Toronto ravine system

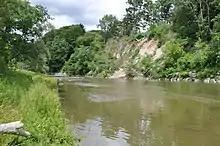
The Humber River at Raymore Park, one of many parks within the Toronto ravine system

The first Europeans to arrive in the area were primarily explorers, fur traders, and missionaries, with a French Sulpician mission established at the mouth of the Rouge River by 1669. From the 17th century to 19th century, the ravine system formed a part of the Toronto Carrying-Place Trail, a major canoe-and-portage route used by fur traders to reach the upper Great Lakes.